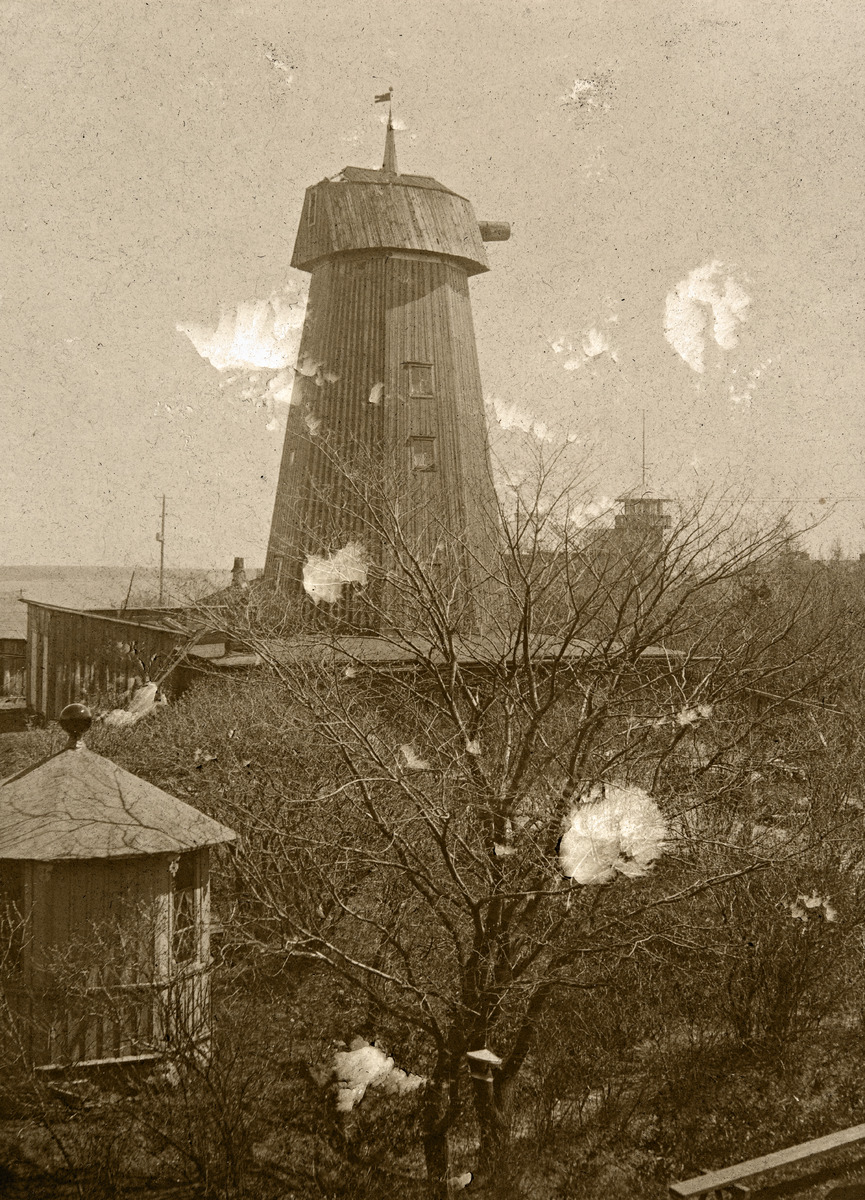
Kaivopuiston tuulimylly nähtynä Myllytie 2:sta
sisällön kuvaus: Kaivopuiston tuulimylly nähtynä Myllytie 2:sta. Etualalla vasemmalla Myllytie 2:een kuulunut huvimaja tai leikkimökki. Tuulimyllyn, joka purettiin 1900-luvun alussa, siivet on jo poistettu. Taustalla oikealla Kalliolinnantie 8 torni. mustavalkoinen
Ajankohta: kuvausaika 1900 n.
Paikka: Suomi, Uusimaa, Helsinki, Kaivopuisto Helsinki, Myllytie 6
Aiheet: huvilat, tuulimyllyt, saaret, Suomenlinna, kirkot